Sala del Tricolore

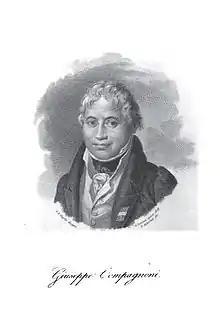
Giuseppe Compagnoni, the "father of the Italian flag"

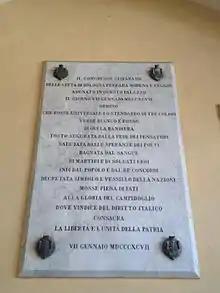
The commemorative plaque placed in the atrium of the town hall of Reggio Emilia on the occasion of the centenary of the flag of Italy

With the invasion of Napoleon's troops, the Duke of Modena and Reggio Francesco III d'Este fled and the Reggian Republic was proclaimed (26 August 1796). At the same time the Civic Guard of the city of Reggio was constituted and this military formation, aided by a small group of French grenadiers, defeated a squad of 150 Austrian soldiers at Montechiarugolo on 4 October 1796. The victory was important — both from a political and symbolic point of view — that Napoleon made an official commendation to the Reggio soldiers who were the protagonists of the battle. For the armed clash of Montechiarugolo, Napoleon defined the city of Reggio Emilia as: